Chrysler Chronos

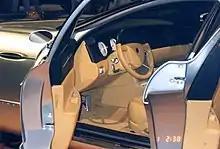
Interior View

The Chronos is equipped with a naturally aspirated 6.0L (366 ci) OHC V10 engine (built from three 4.7L V8's) with around 350 horsepower (58.3 bhp/Liter). The design of the concept has some similarity to the classic 1950s Virgil Exner-era cars. The Chronos has aluminum wheels, a huge wheelbase, and RWD.